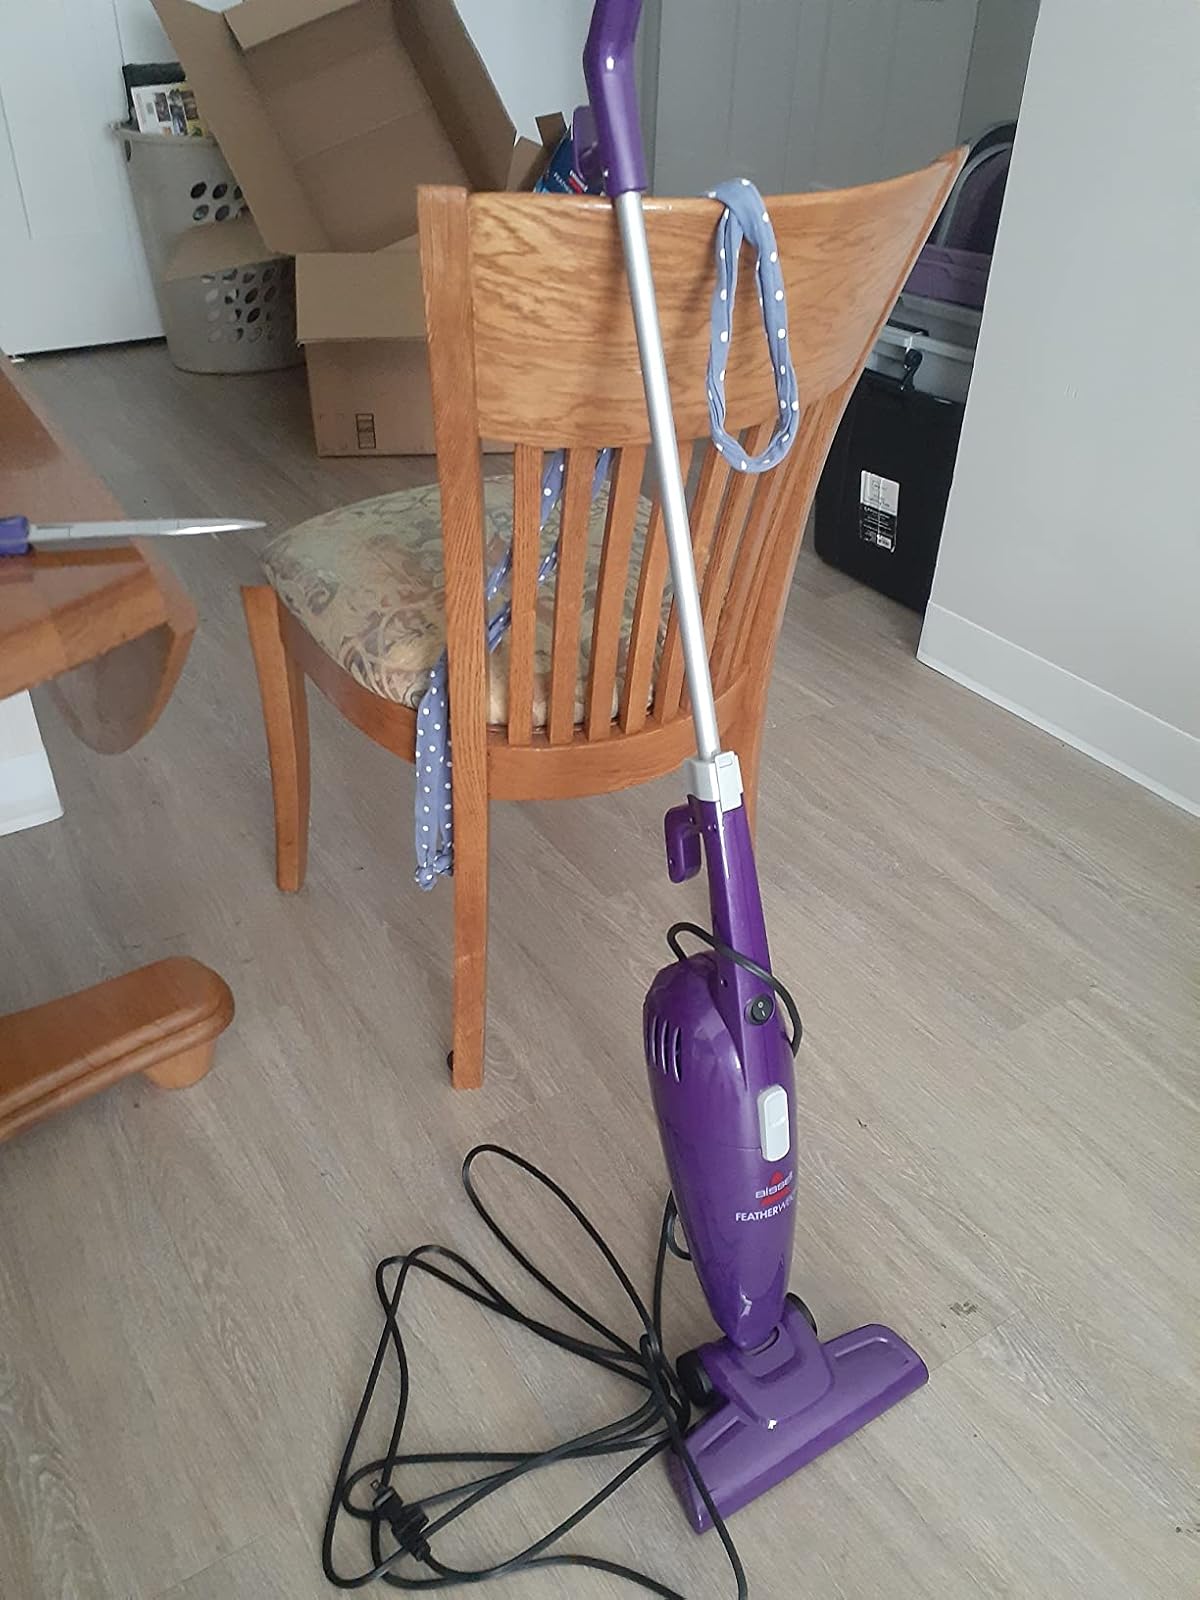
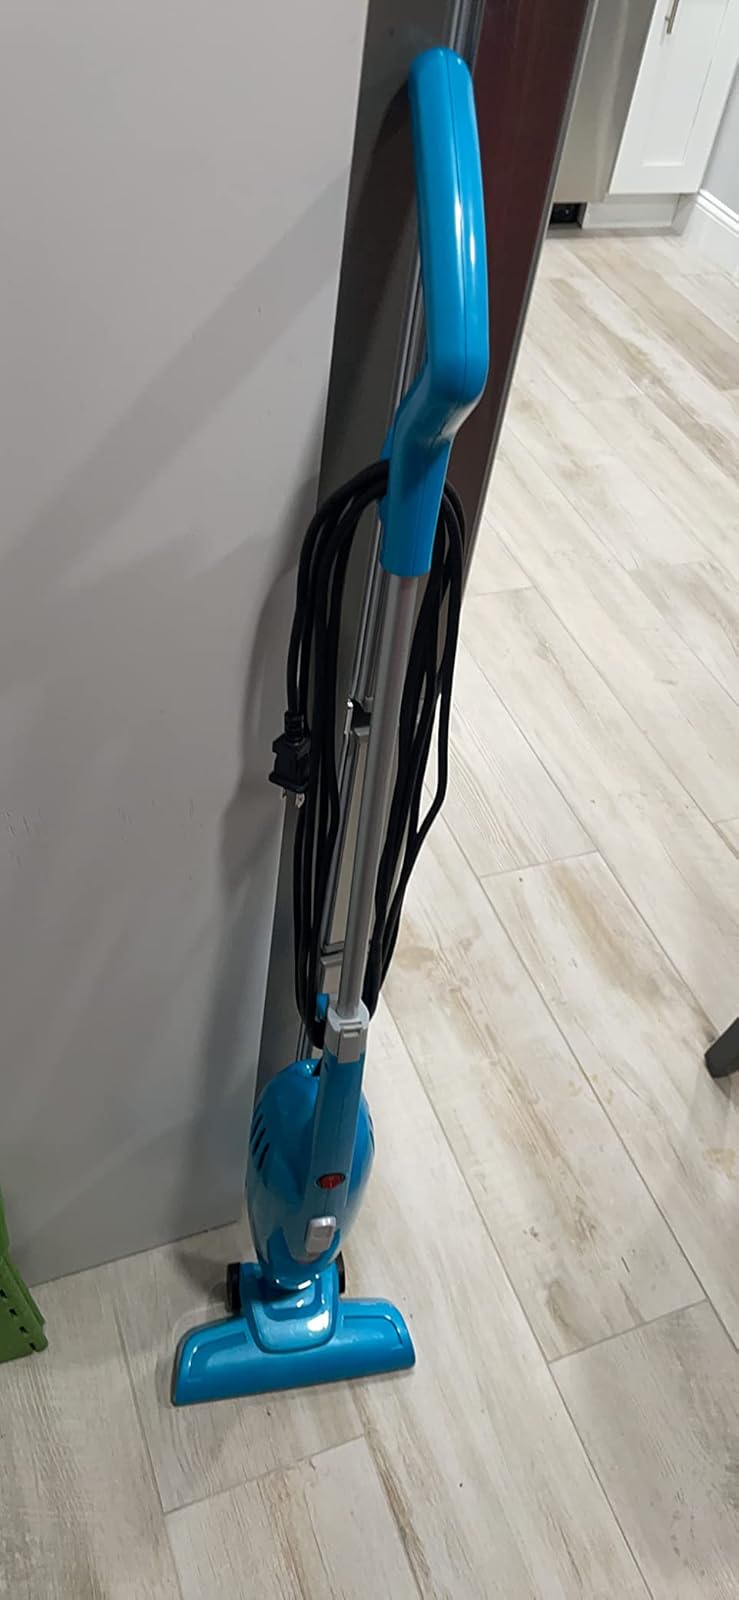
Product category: items_vacuum
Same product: no